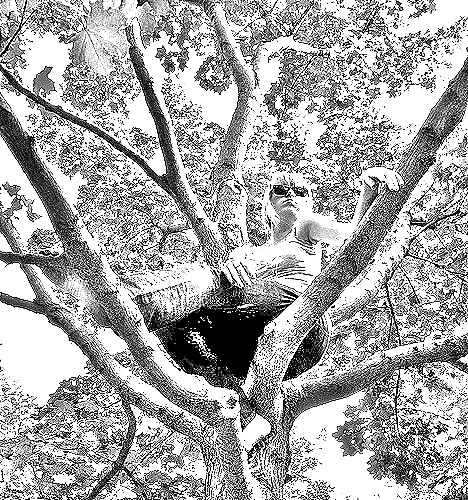
Portrait style: Sketch Portrait